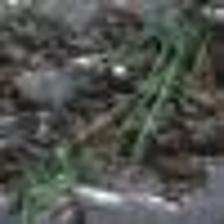
Label: clustered